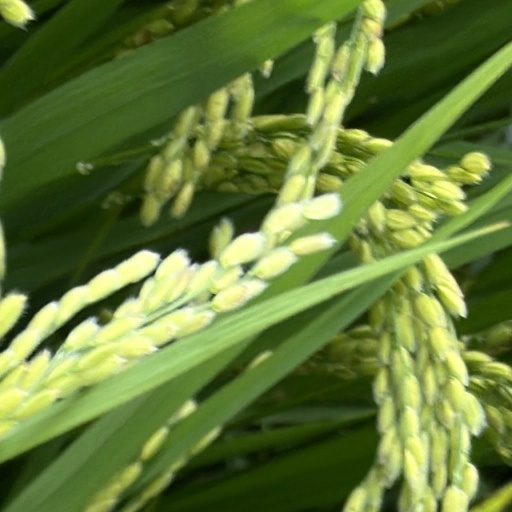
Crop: rice